Julie Michelle Klinger

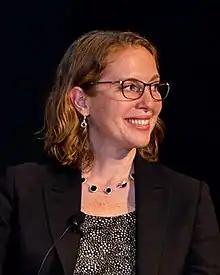

Julie Michelle Klinger (born 1983, in Rockford, Illinois) is an associate professor at the University of Delaware in the program on Geography and Spatial Sciences. Between 2015-2019 she was Assistant Professor of International Relations at the Frederick S. Pardee School of Global Studies at Boston University.